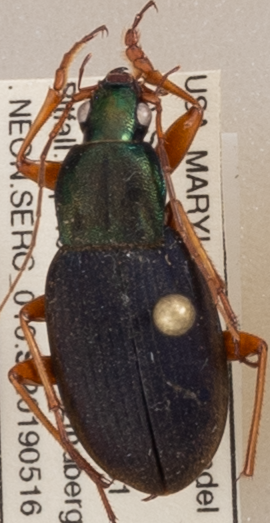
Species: Chlaenius aestivus
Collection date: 2019-05-16
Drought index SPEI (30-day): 0.798
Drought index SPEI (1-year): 2.09
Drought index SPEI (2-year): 1.69